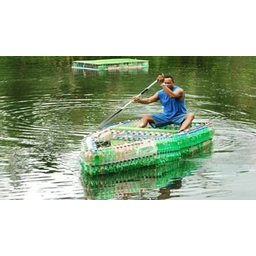
Label: plastic